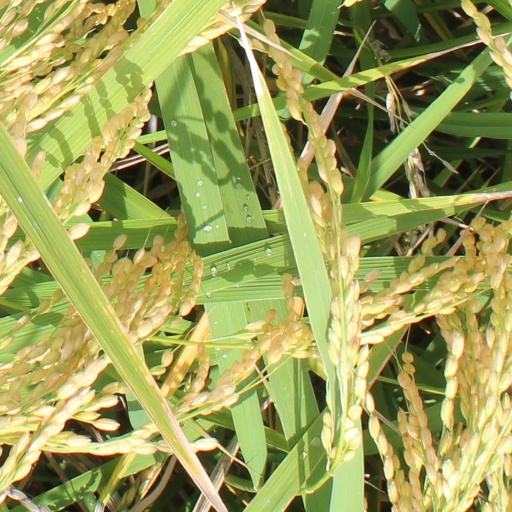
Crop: rice